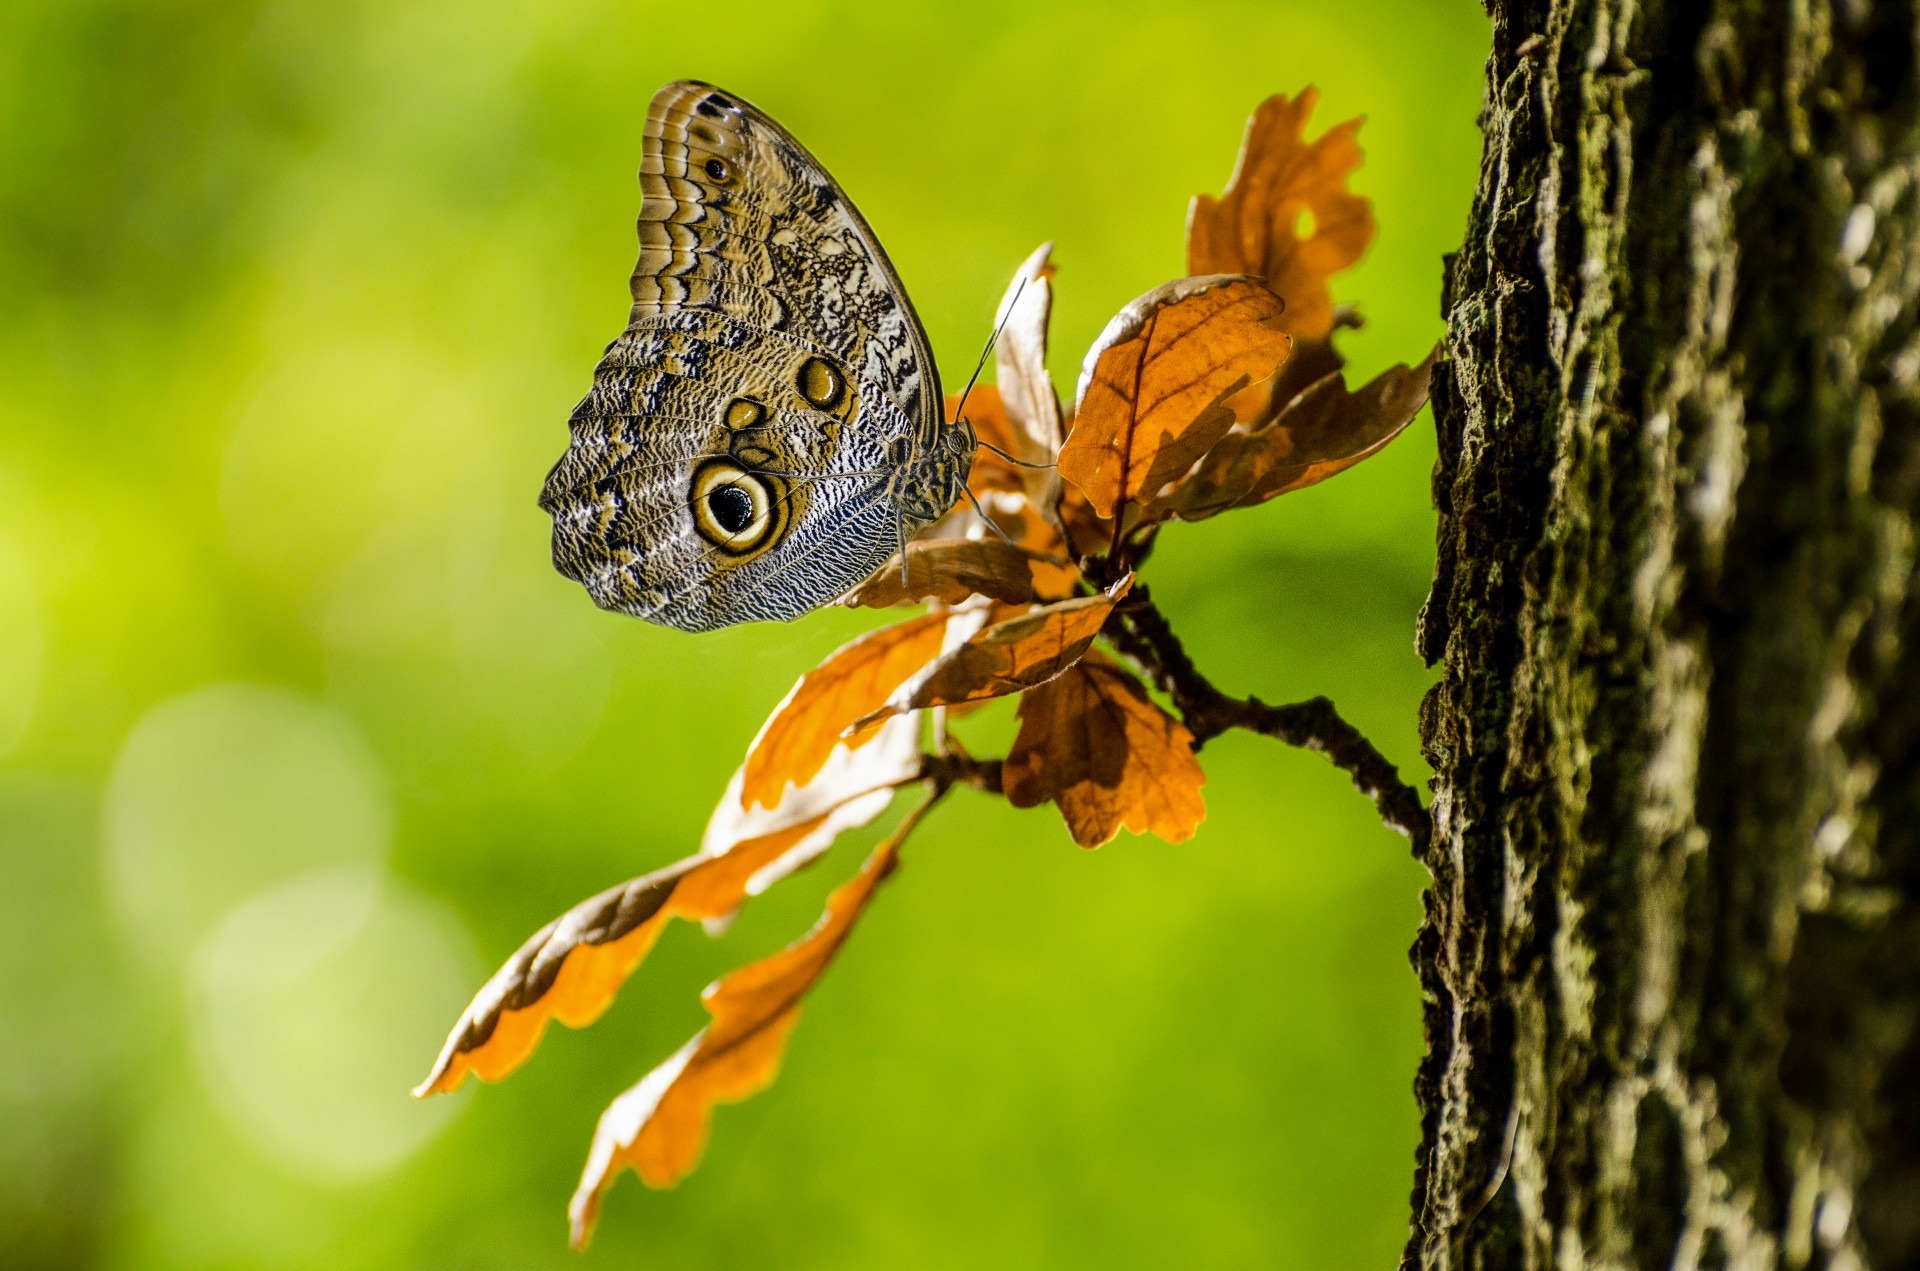
nature, branch, photography, leaf, flower, wildlife, standing, tropical, insect, brown, butterfly, owl, flora, fauna, invertebrate, close up, camouflage, wings, eye, magnificent, large, macro photography, splendid, pollinator, owl butterfly, moths and butterflies, eye marking